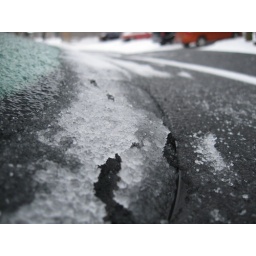
London was hit by an icy fog and my car was left with this clear candy-coating